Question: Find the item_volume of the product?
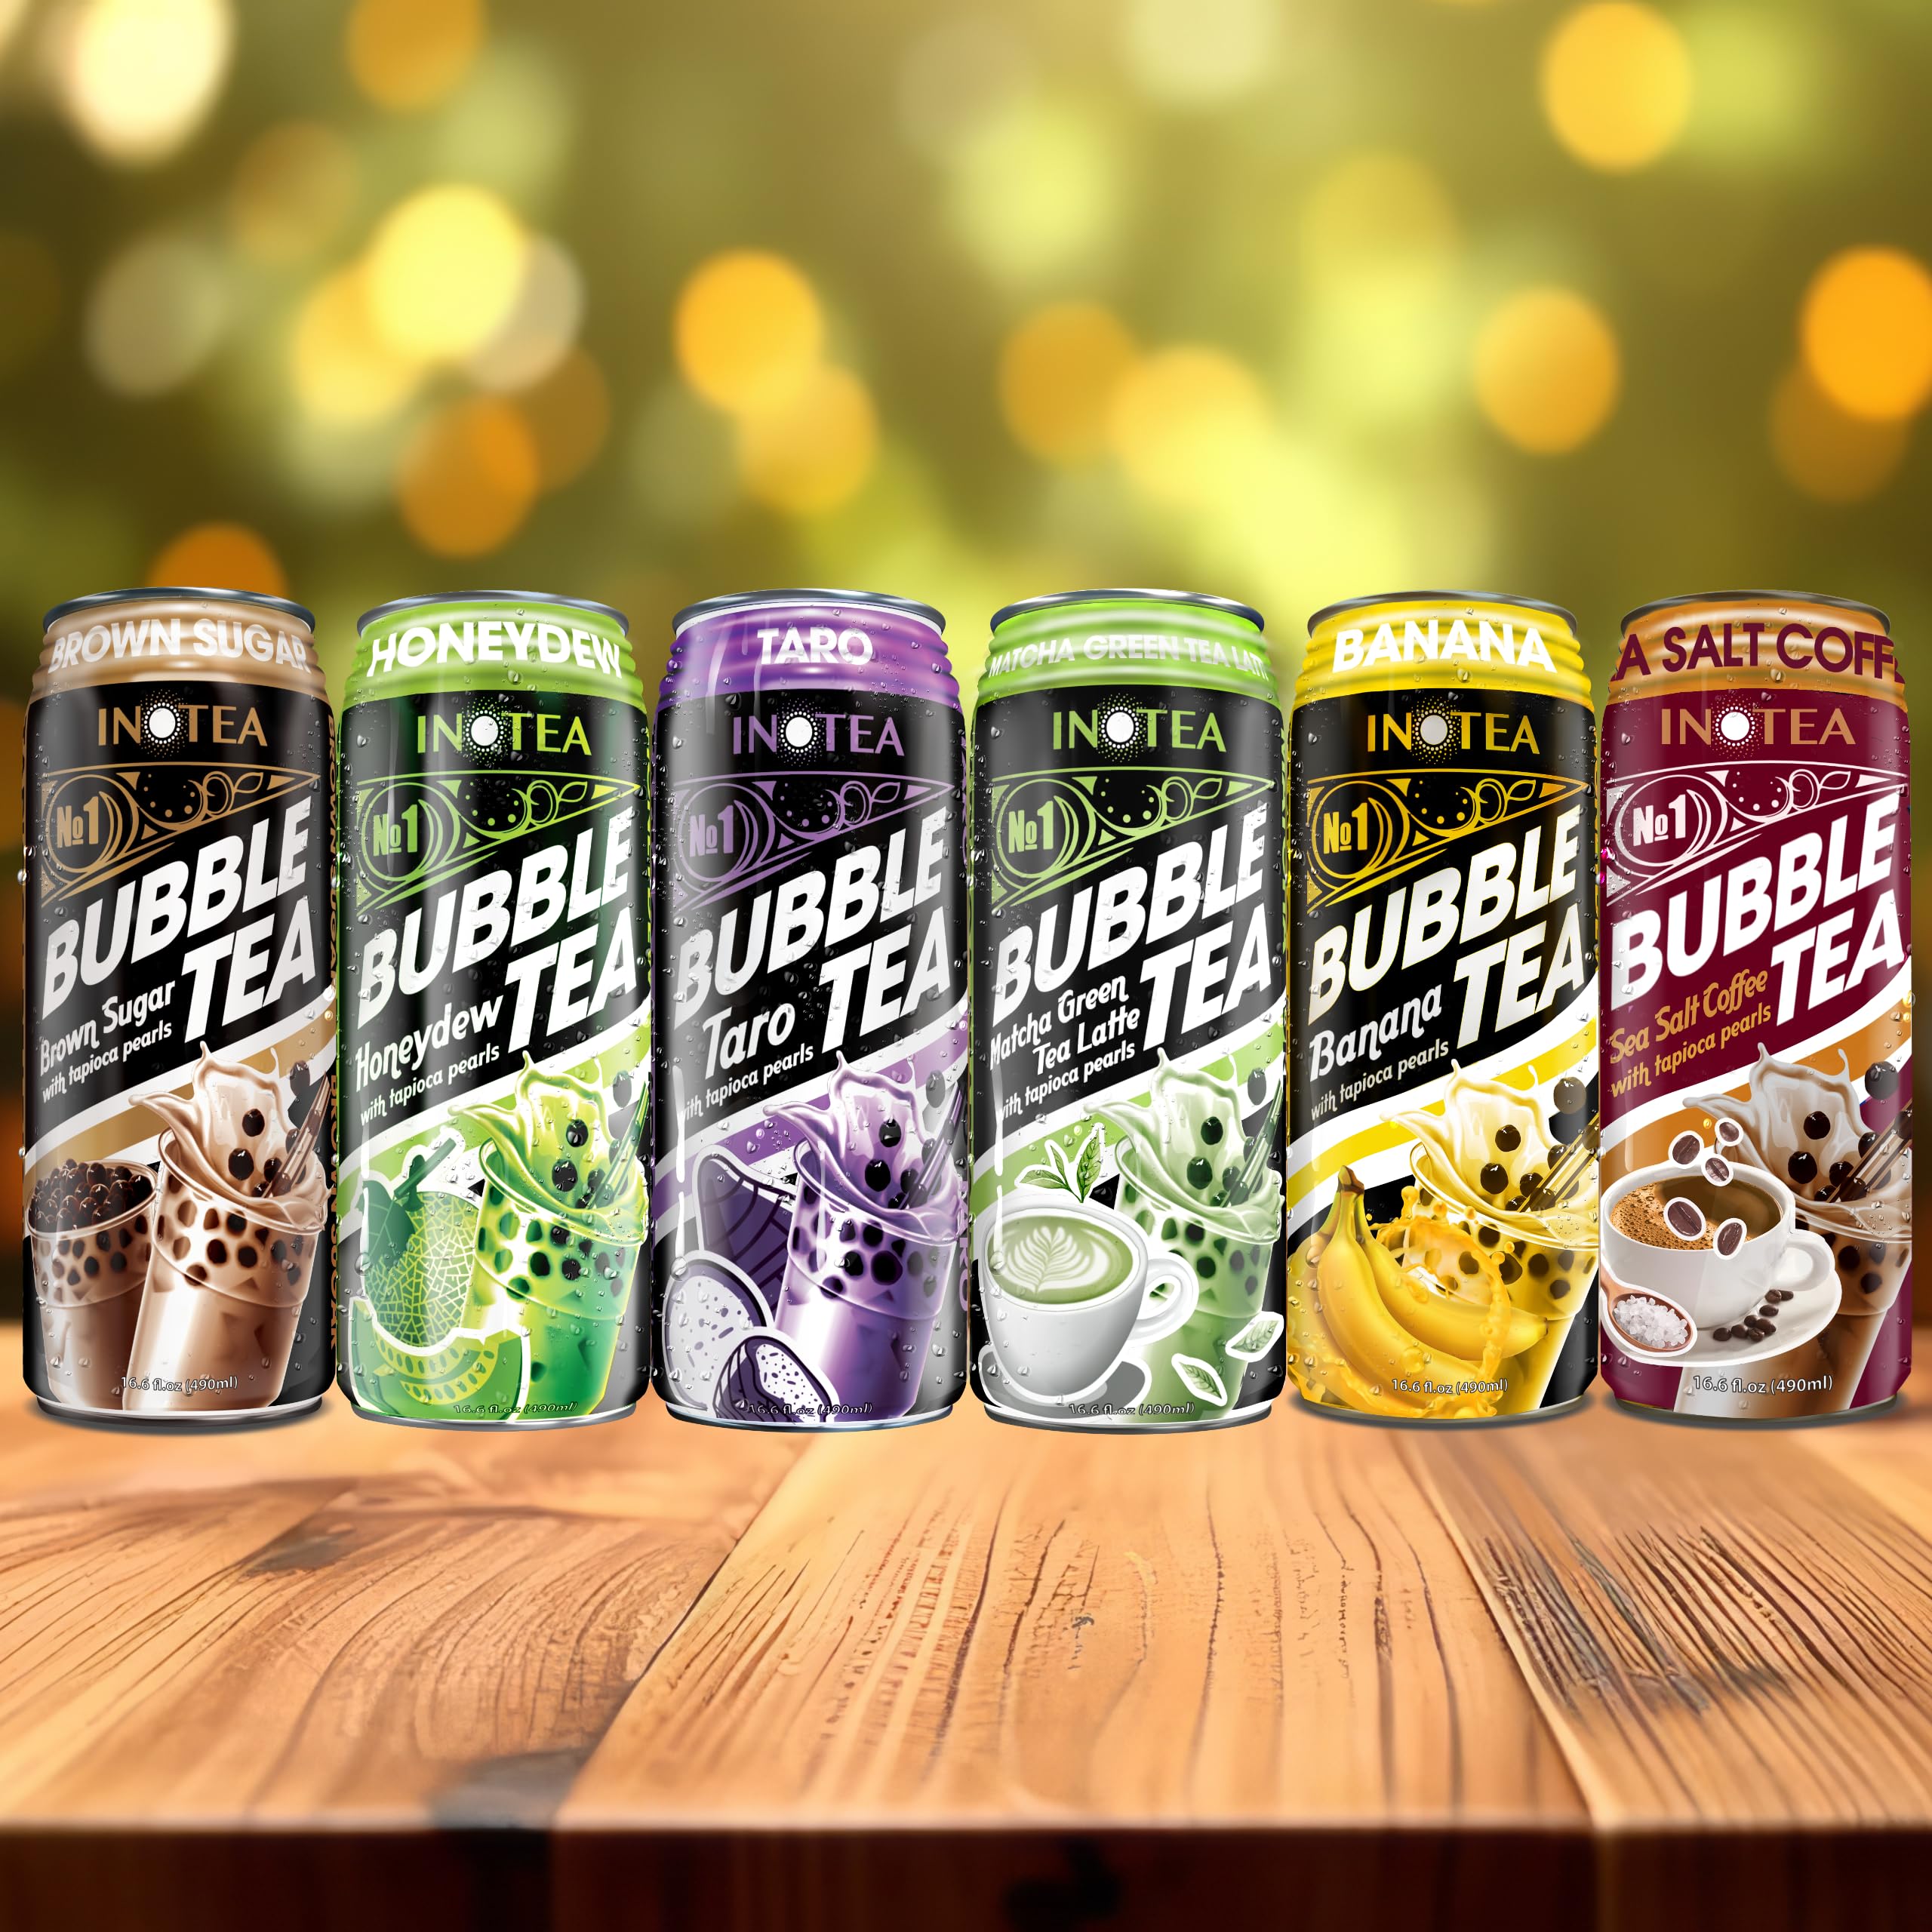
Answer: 16.6 fluid ounce